Lhasa terrane

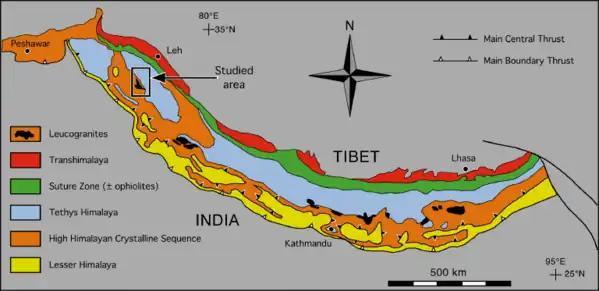

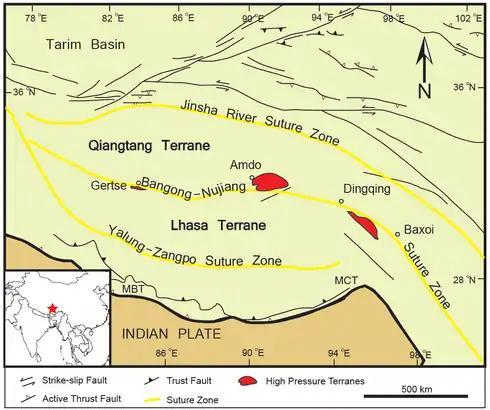

The Lhasa terrane is separated from the Himalayas to the south by the Yarlung-Tsangpo suture, and from the Qiangtang terrane to the north by the Bangong-Nujiang suture.